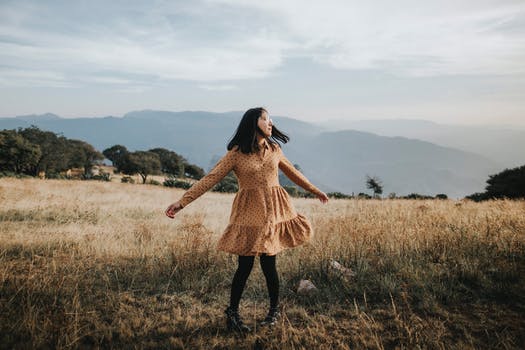
Label: No Watermark